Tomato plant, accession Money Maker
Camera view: vertical (180 deg); turntable rotation: 300 degrees
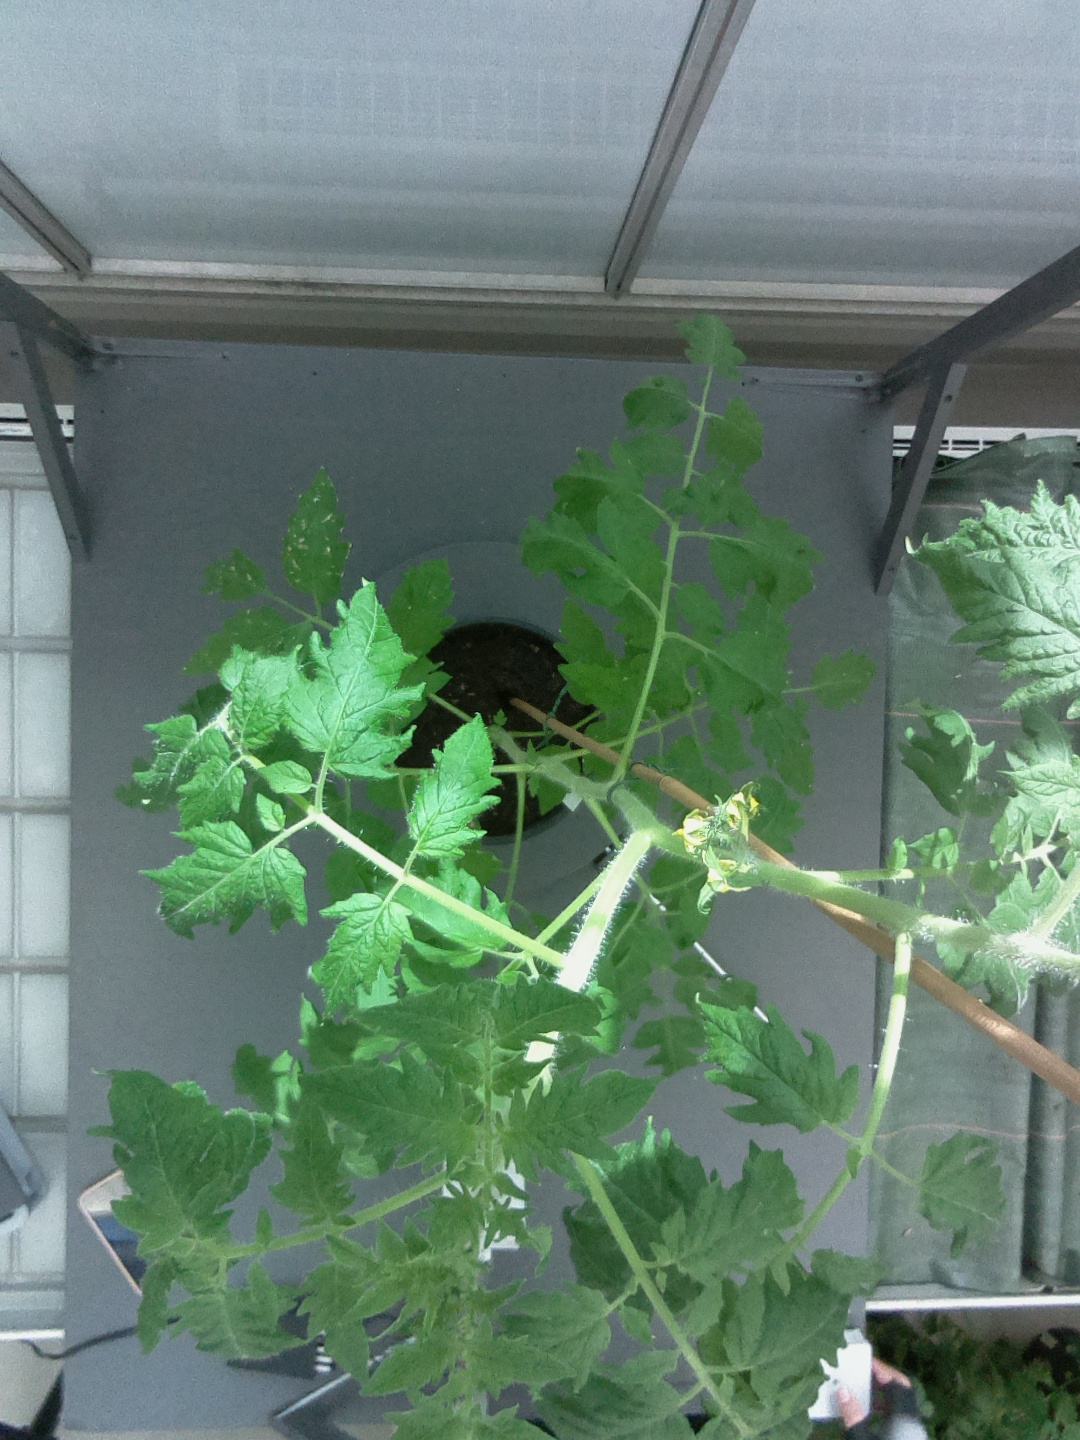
BBCH growth stage 63: 30%-40% of flowers open